Zubarah

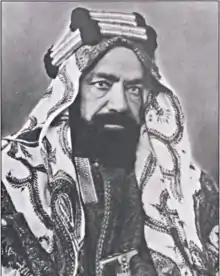
Hamad bin Isa Al Khalifa

Zubarah was the focal point of an extensive regional trade network during its peak in the late eighteenth century. Until the introduction of the cultured pearl in the early 1900s, the trade in pearls constituted the Persian Gulf's most important industry, employing up to a third of the male population in the region. Zubarah, being one of the focal pearling and trading towns, contributed to the geopolitical, social, and cultural trajectories of Gulf history which shape the region today.